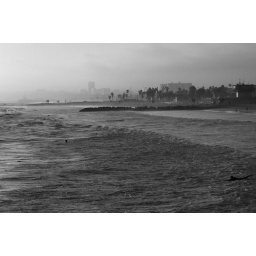
hazy Santa Monica in black and white